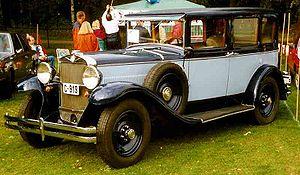
La Fiat Polski 524 est une automobile fabriquée par le constructeur polonais Fiat Polski entre 1931 et 1934.
La Fiat 524 est une automobile fabriquée par le constructeur italien Fiat entre 1931 et 1934.